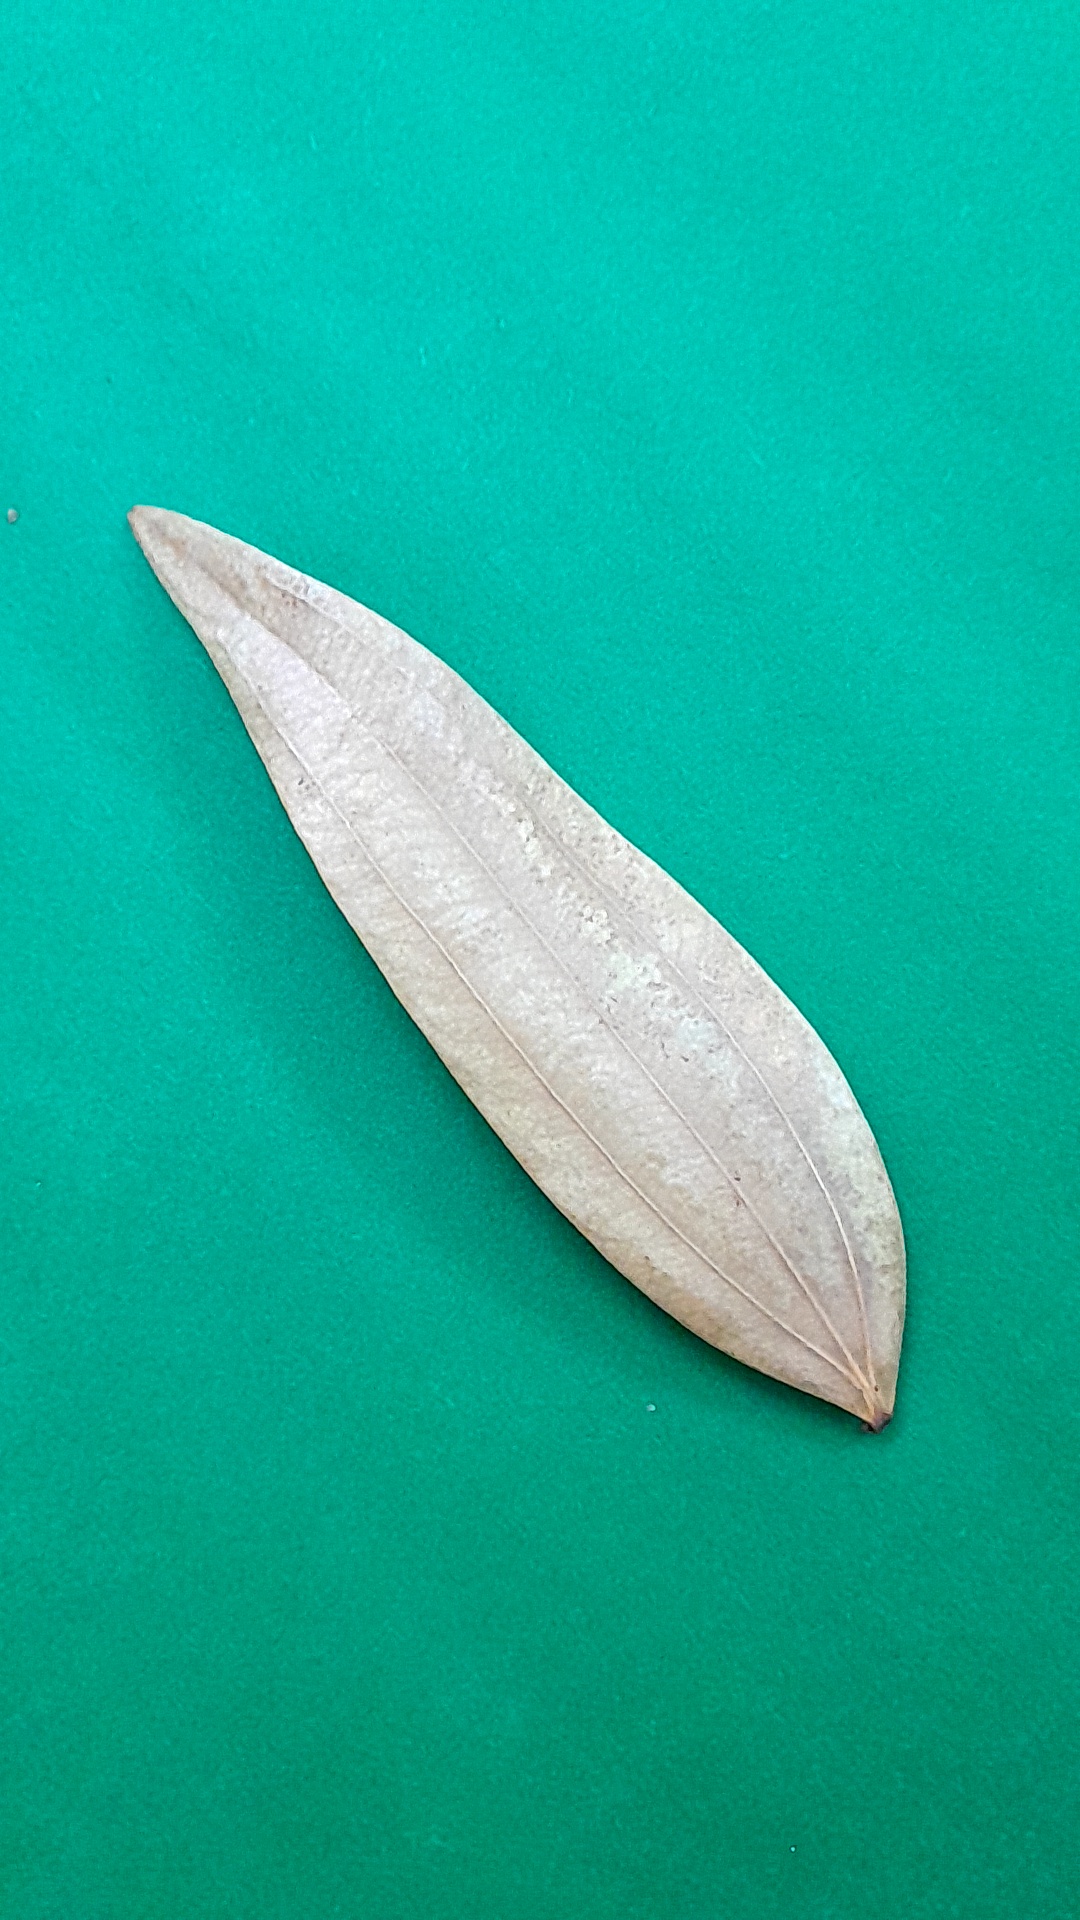
Label: Dry Leaf